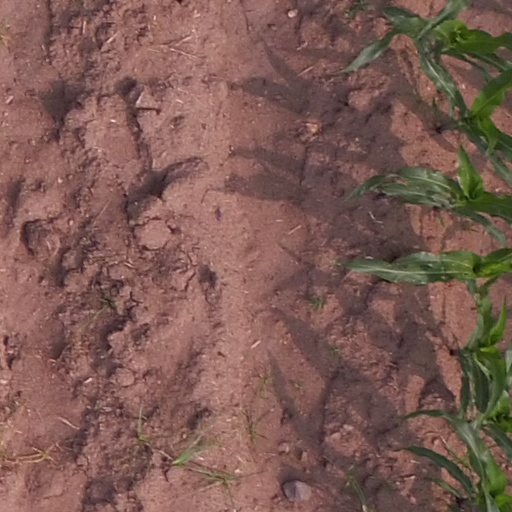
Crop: maize; corn